Florida State Road 48

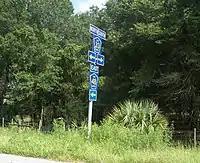
CR 48 joins CR 33 in Okahumpka.

The route includes former segments of Florida State Roads 2, 22, 23, 210, 212, and 214, designated SR 48 as part of the 1945 great renumbering.